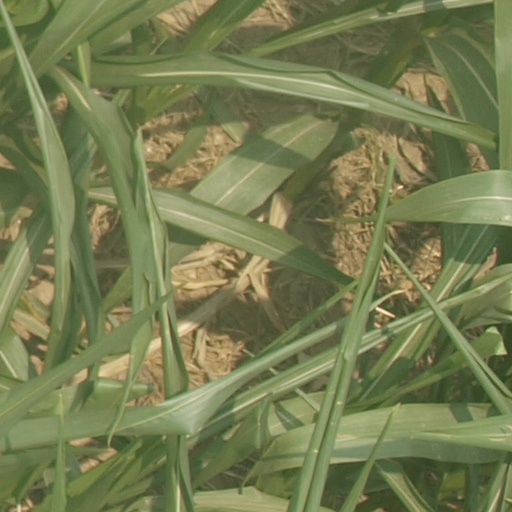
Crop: maize; corn